Pirate Cinema (novel)

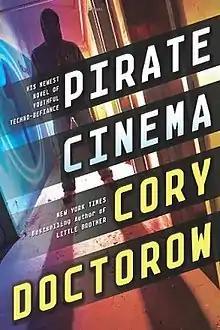

Pirate Cinema is a 2012 novel by Canadian-British writer Cory Doctorow. The novel is licensed under the terms of Creative Commons BY-NC-ND license and is available free on the author's website.